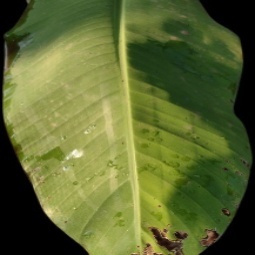
Label: Zinc